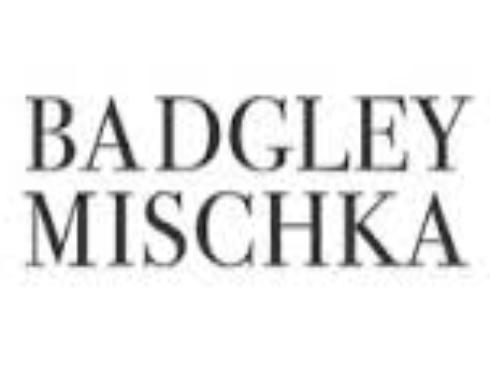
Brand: Badgley Mischka
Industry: Clothes